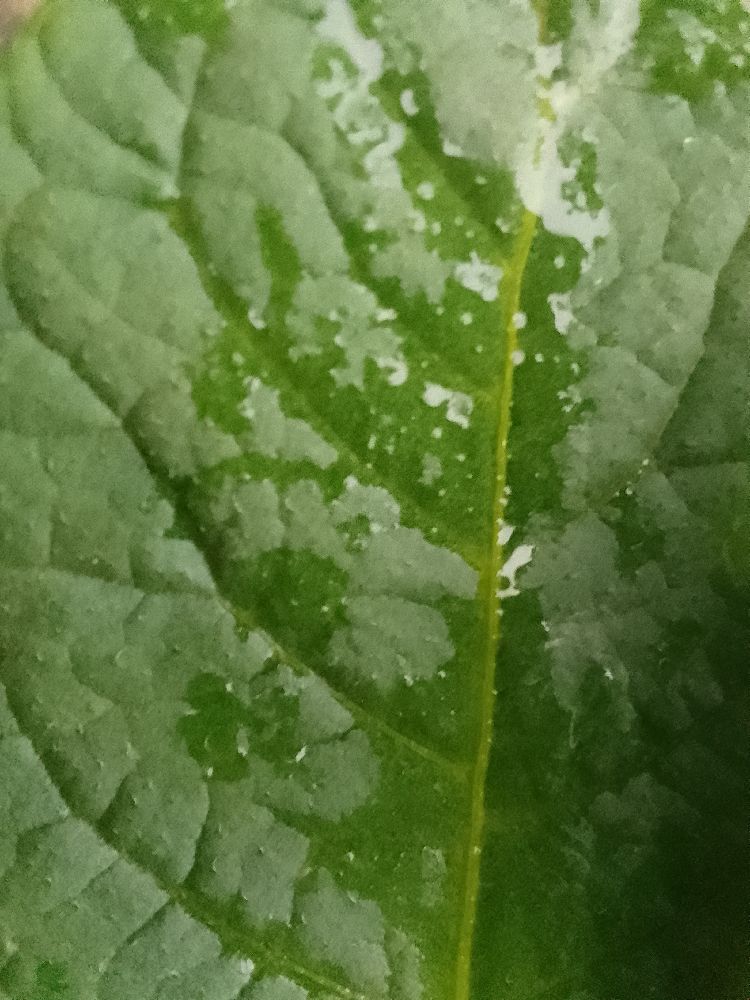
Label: Healthy